Metric system

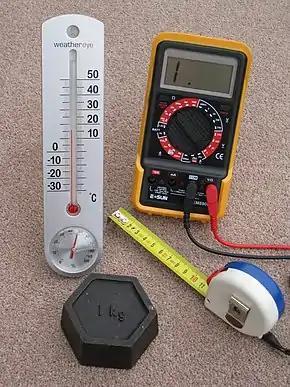
A kilogram mass and three metric measuring devices: a tape measure in centimetres, a thermometer in degrees Celsius, and a multimeter that measures potential in volts, current in amperes and resistance in ohms.

The metric system is a system of measurement that standardizes a set of base units and a nomenclature for describing relatively large and small quantities via decimal-based multiplicative unit prefixes. Though the rules governing the metric system have changed over time, the modern definition, the International System of Units (SI), defines the metric prefixes and seven base units: metre (m), kilogram (kg), second (s), ampere (A), kelvin (K), mole (mol), and candela (cd).